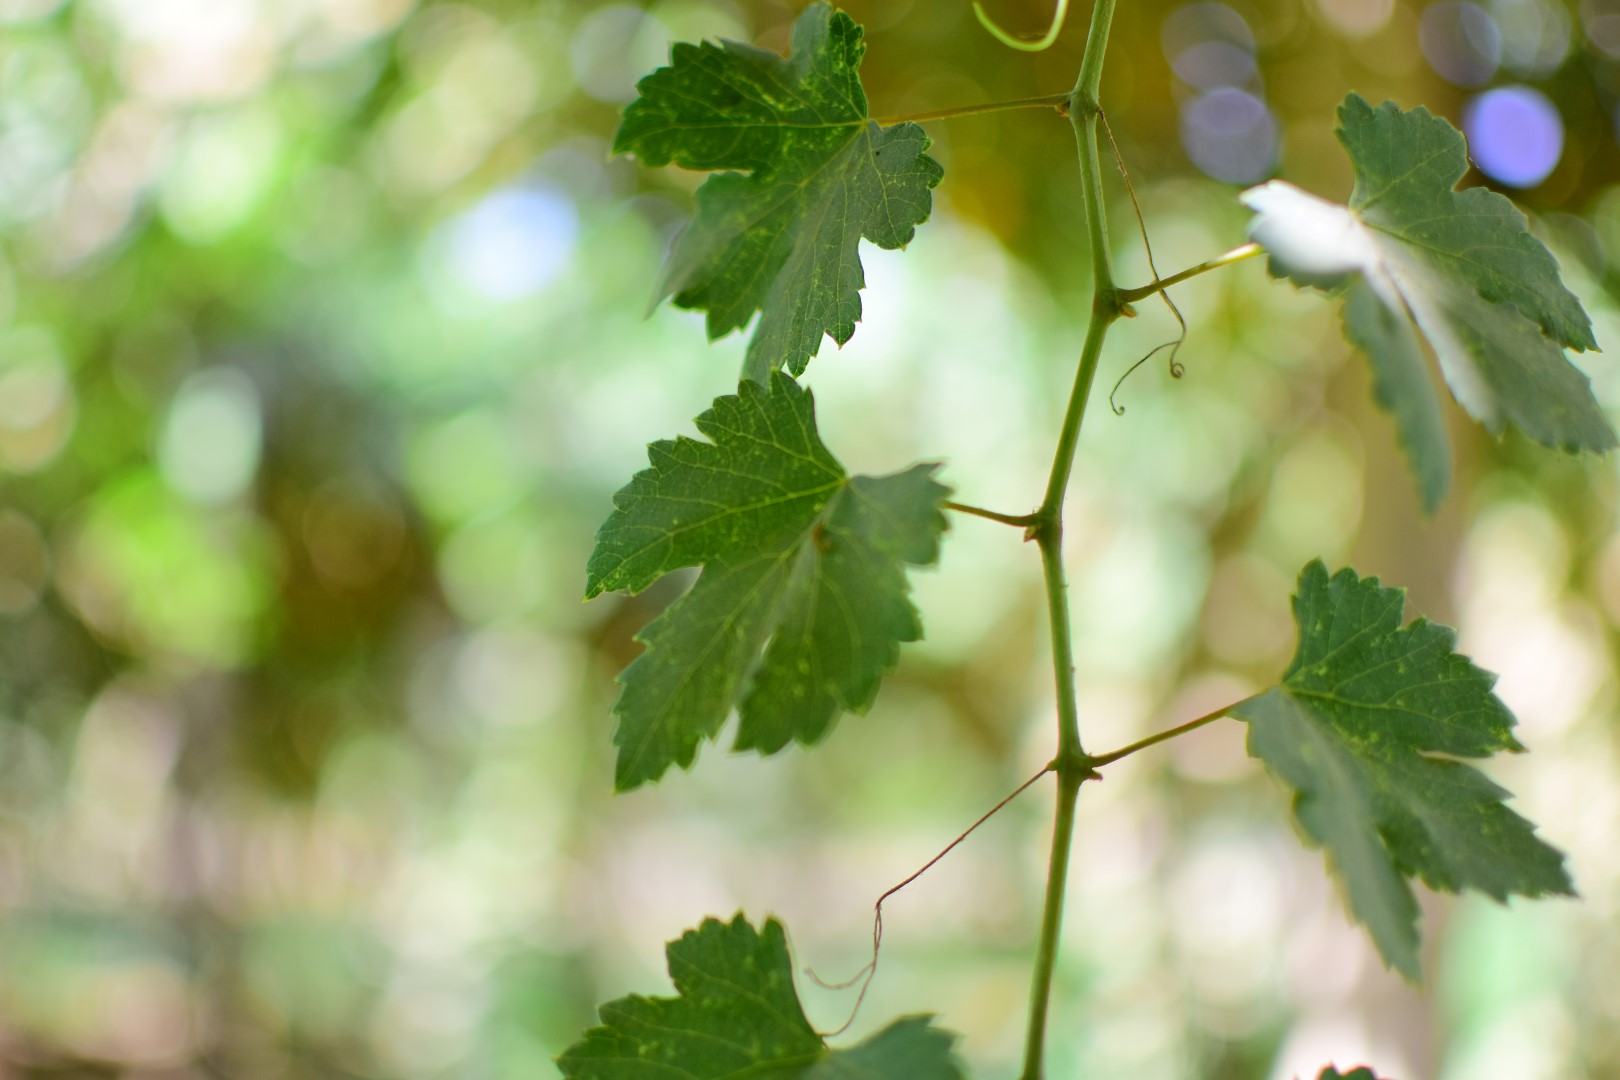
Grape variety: Halawani